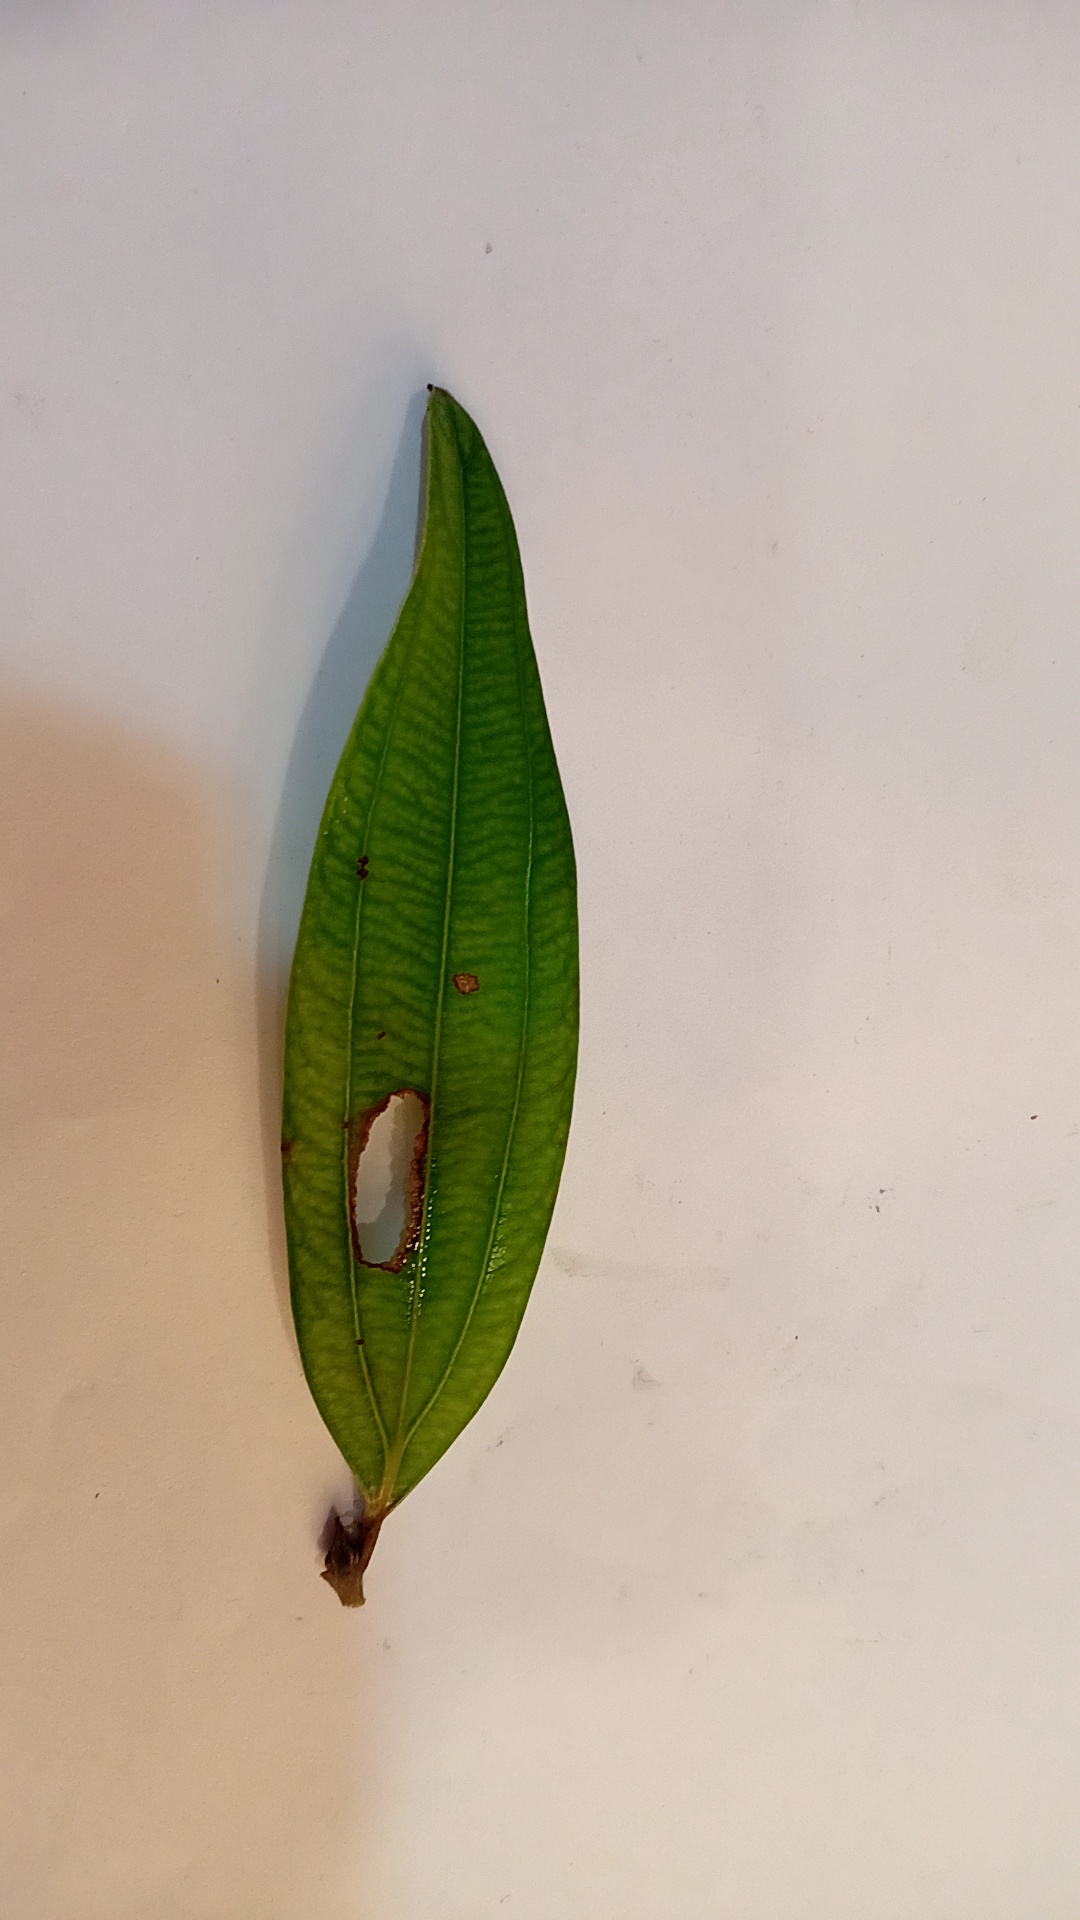
Label: Disease